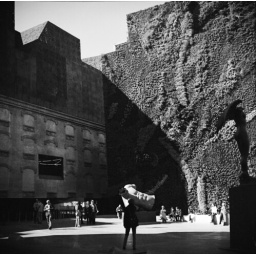
This is a living wall of vegetation across the street from the MediaLab Prado in Madrid.